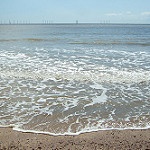
Label: sea